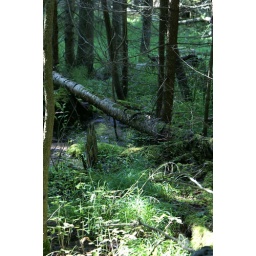
If a tree falls in the forest . . .